Stopped-flow

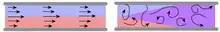
Laminar flow ("left") produces little or no mixing, but turbulent flow ("right") produces very rapid mixing

Once the two solutions are expelled from their syringes, they enter a mixing system designed to ensure thorough mixing, typically using a geometry like a T-mixer. This setup promotes turbulent flow, which achieves complete mixing. In contrast, laminar flow would result in the solutions flowing side by side, leading to incomplete mixing.